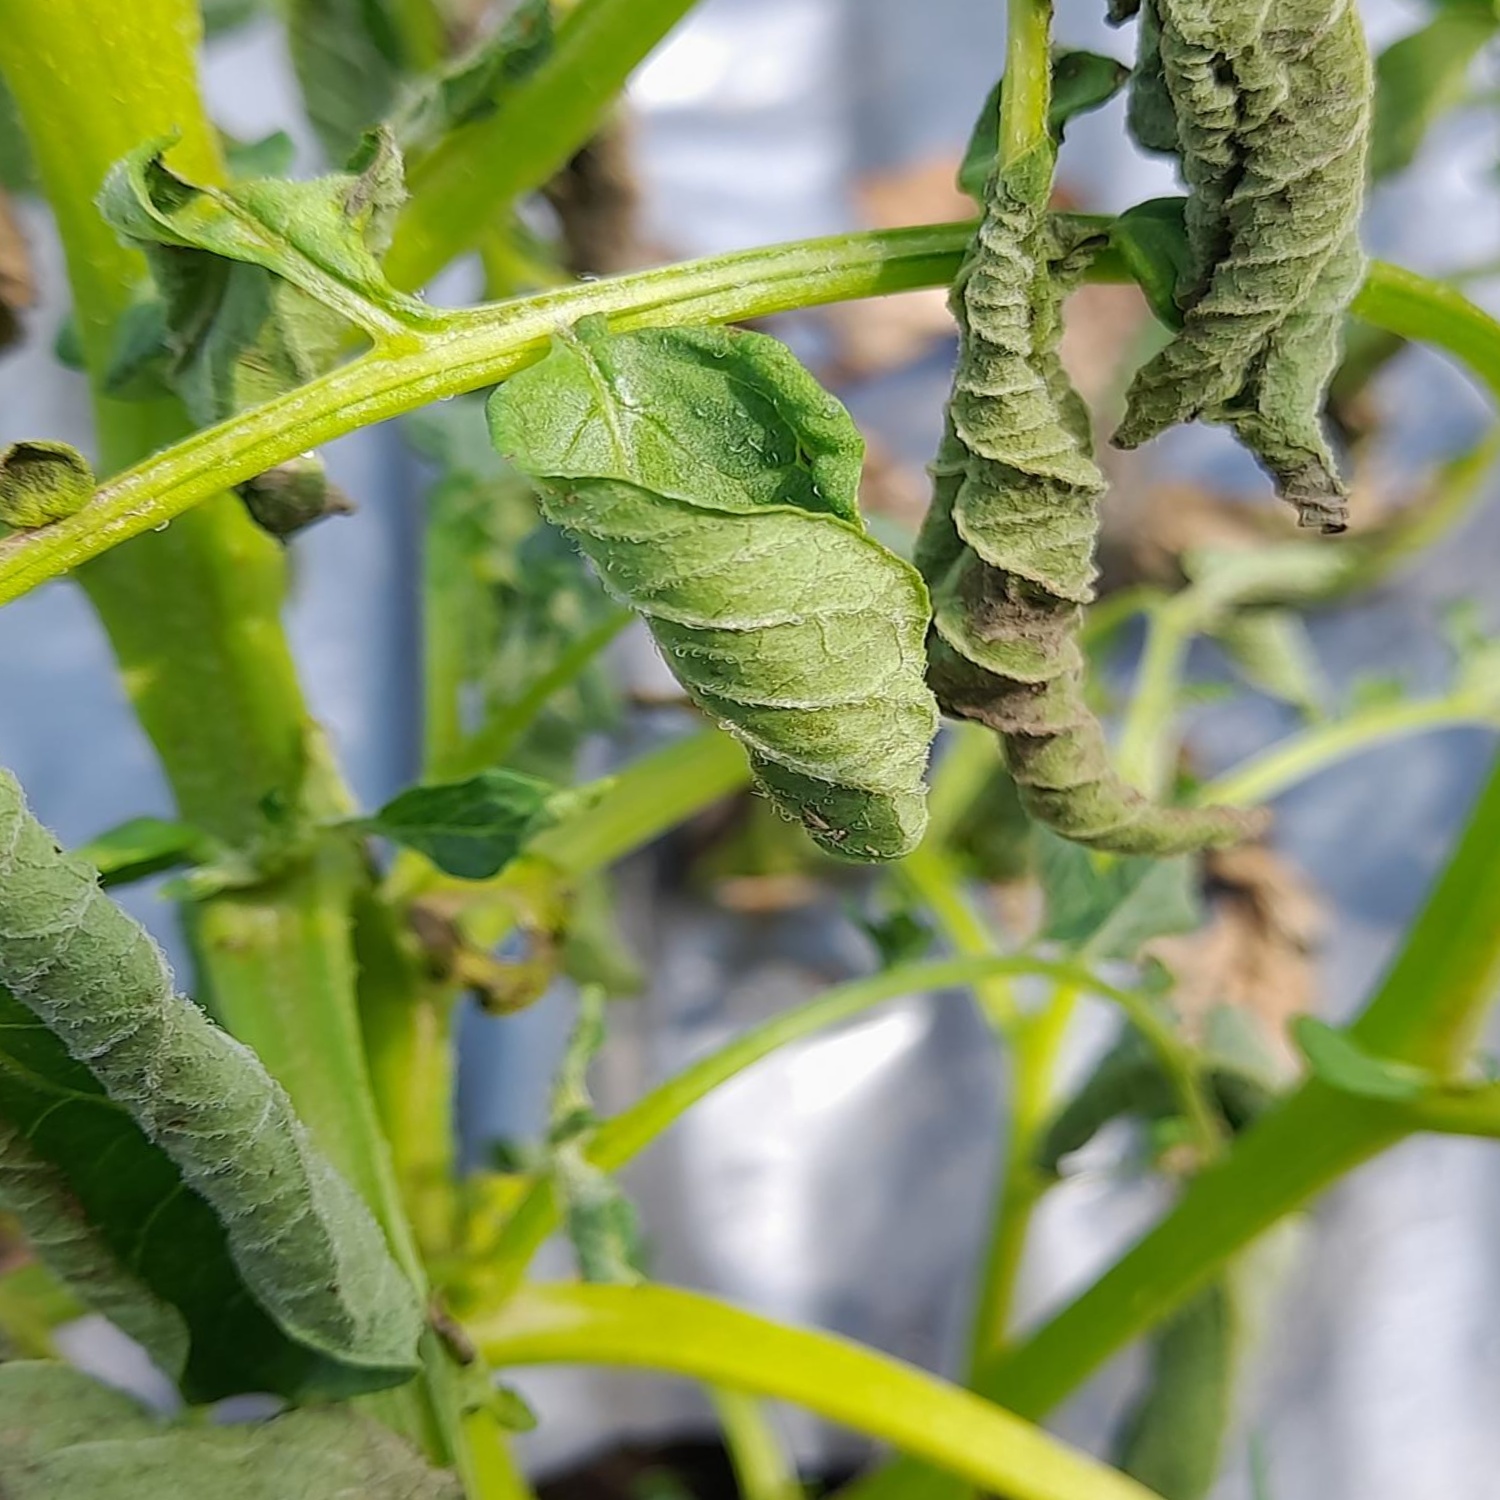
Etiqueta: Pudricion_Parda